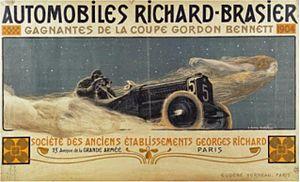
Publicité pour les automobiles Richard-Brasier, affiche lithographiée imprimée chez Eugène Verneau, Paris
Brasier, précédemment connue sous le nom de Richard-Brasier, est une ancienne entreprise automobile française, fondée en 1902 par Georges Richard et Charles-Henri Brasier. Le siège social et les services commerciaux se situaient 23 avenue de la Grande-Armée, à Paris 16ᵉ arrondissement, et l'usine 2 rue de Galilée, à Ivry-Port.
La coupe automobile Gordon Bennett est une ancienne compétition automobile.
Henri Jules Ferdinand Bellery-Desfontaines, dit Henri Bellery-Desfontaines, né à Paris le 20 mars 1867 et mort le 7 octobre 1909 aux Petites Dalles, est un artiste pluridisciplinaire français, peintre, illustrateur, graveur, lithographe, affichiste, créateur de caractères, architecte et décorateur de la période de l'Art nouveau.